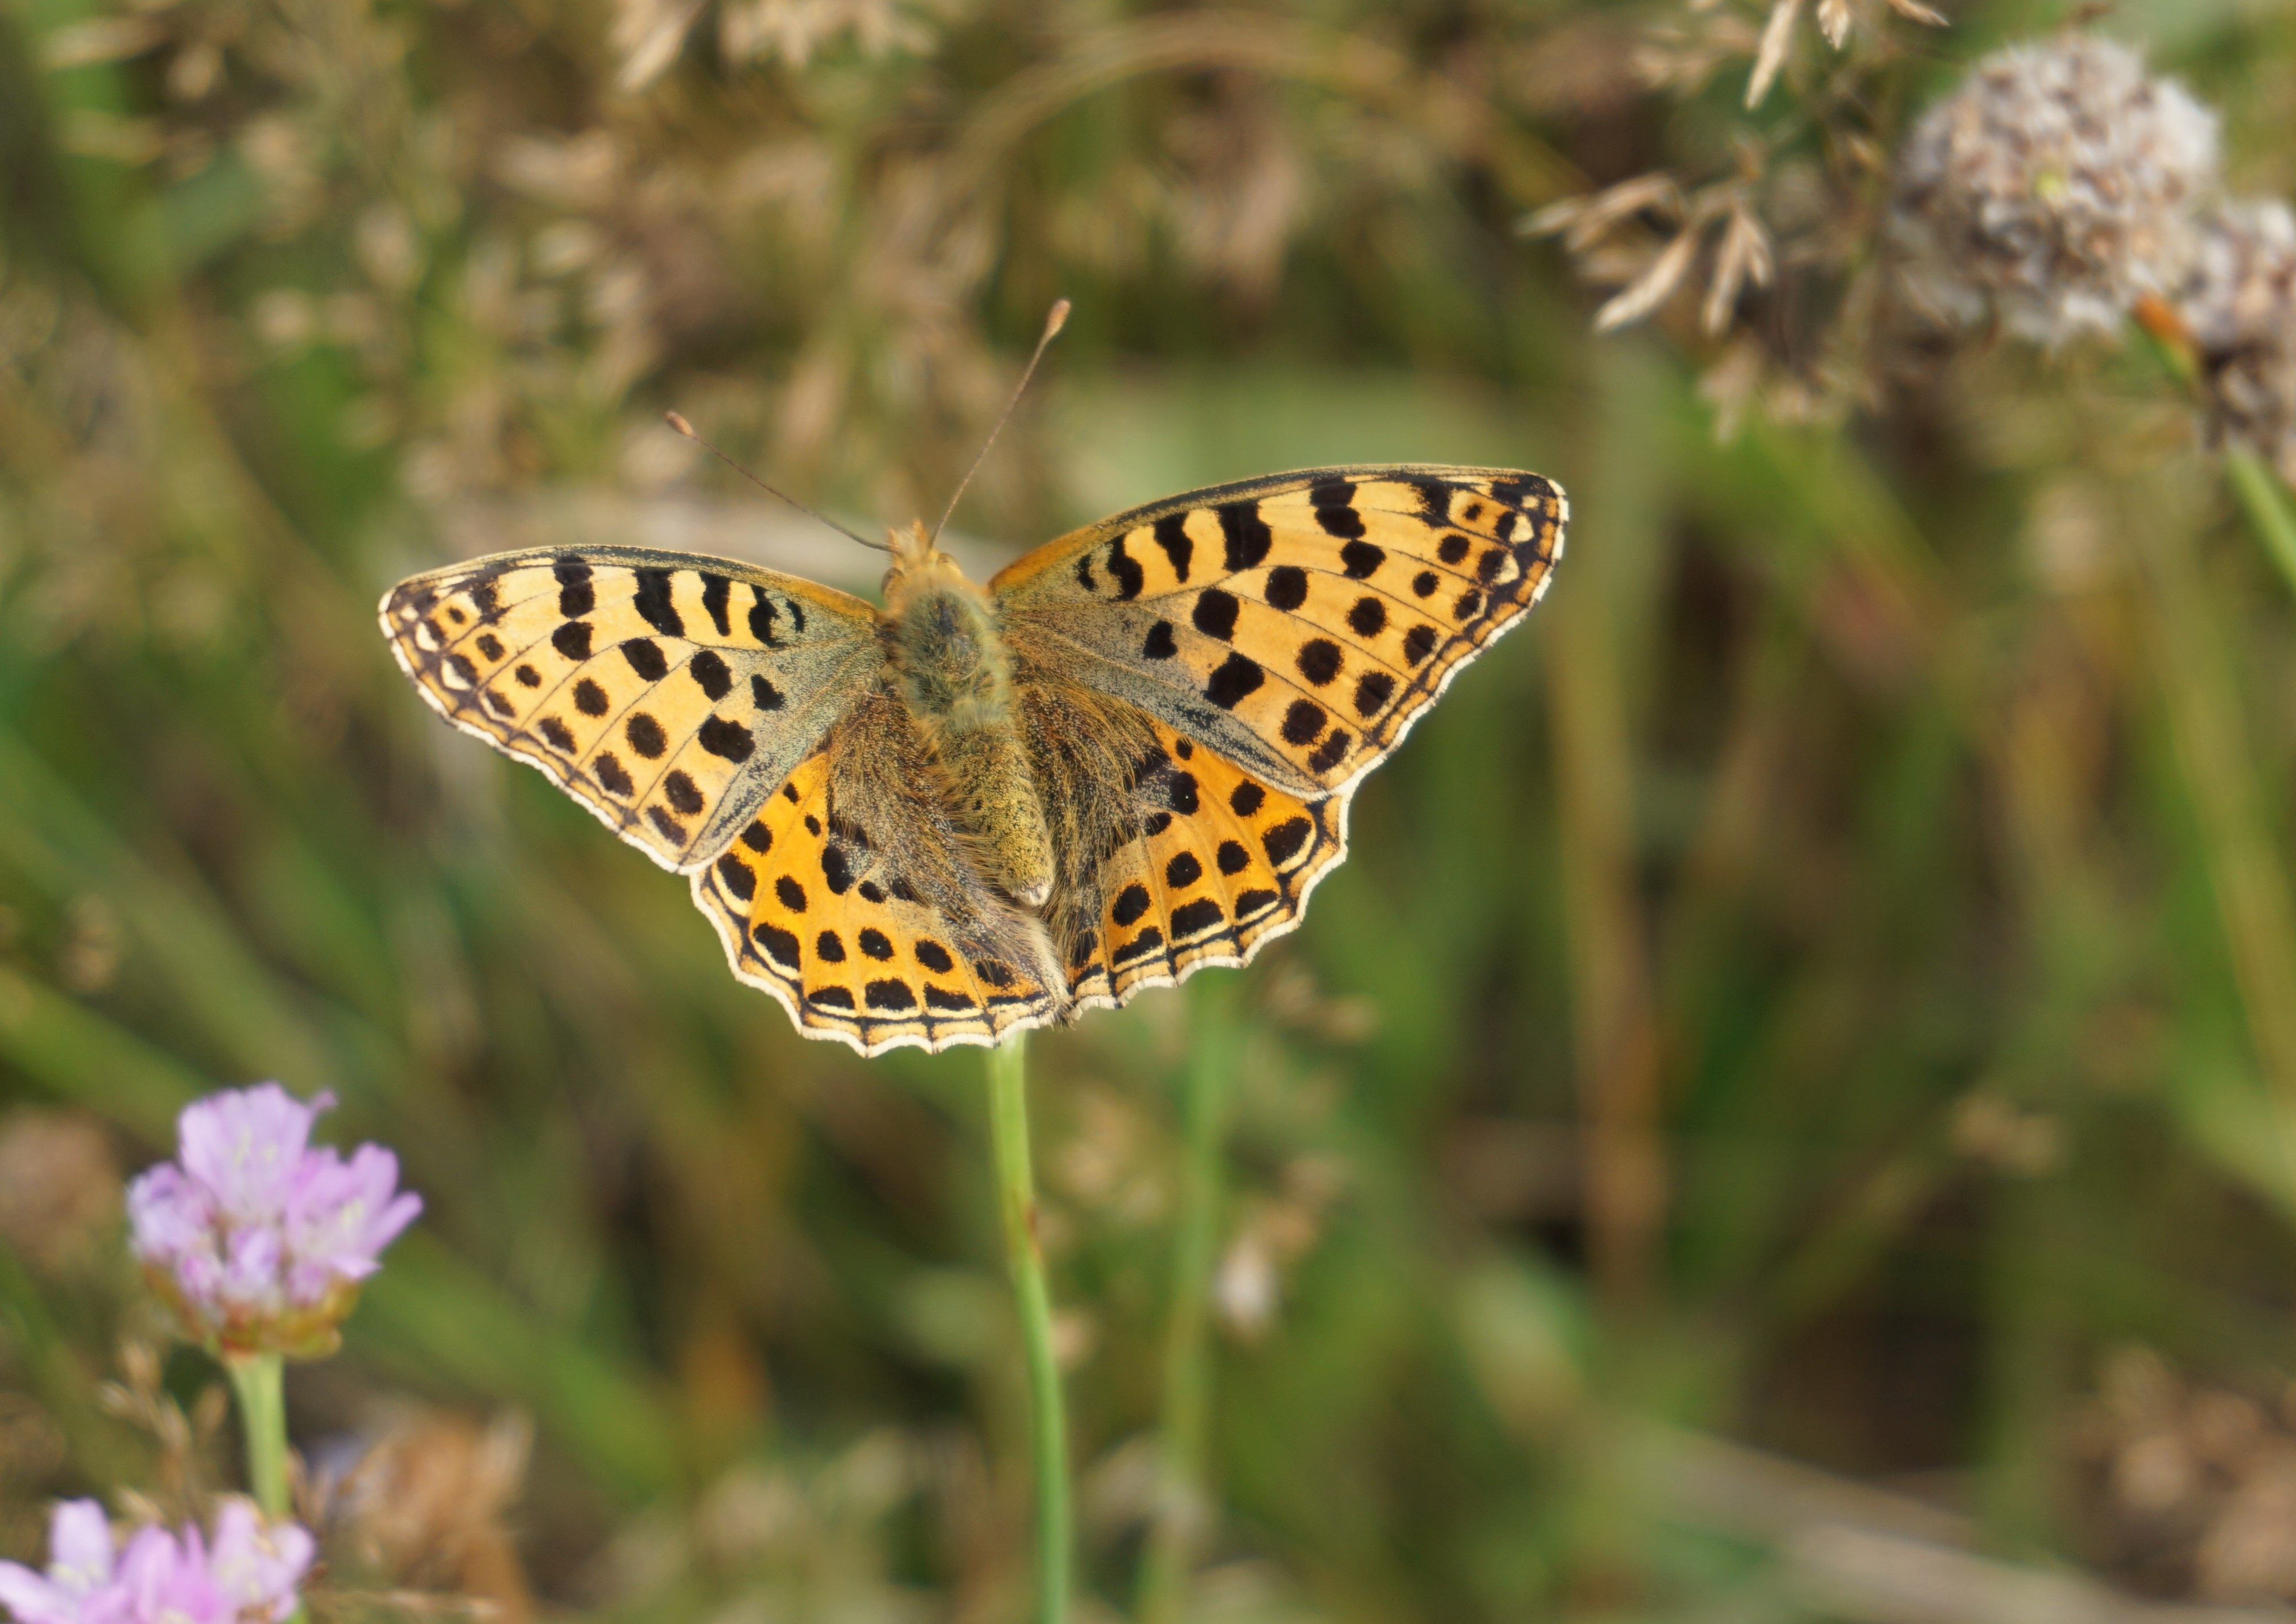
nature, plant, meadow, prairie, flower, wildlife, insect, macro, botany, butterfly, close, flora, fauna, invertebrate, monarch butterfly, nectar, macro photography, arthropod, pollinator, moths and butterflies, lycaenid, colias